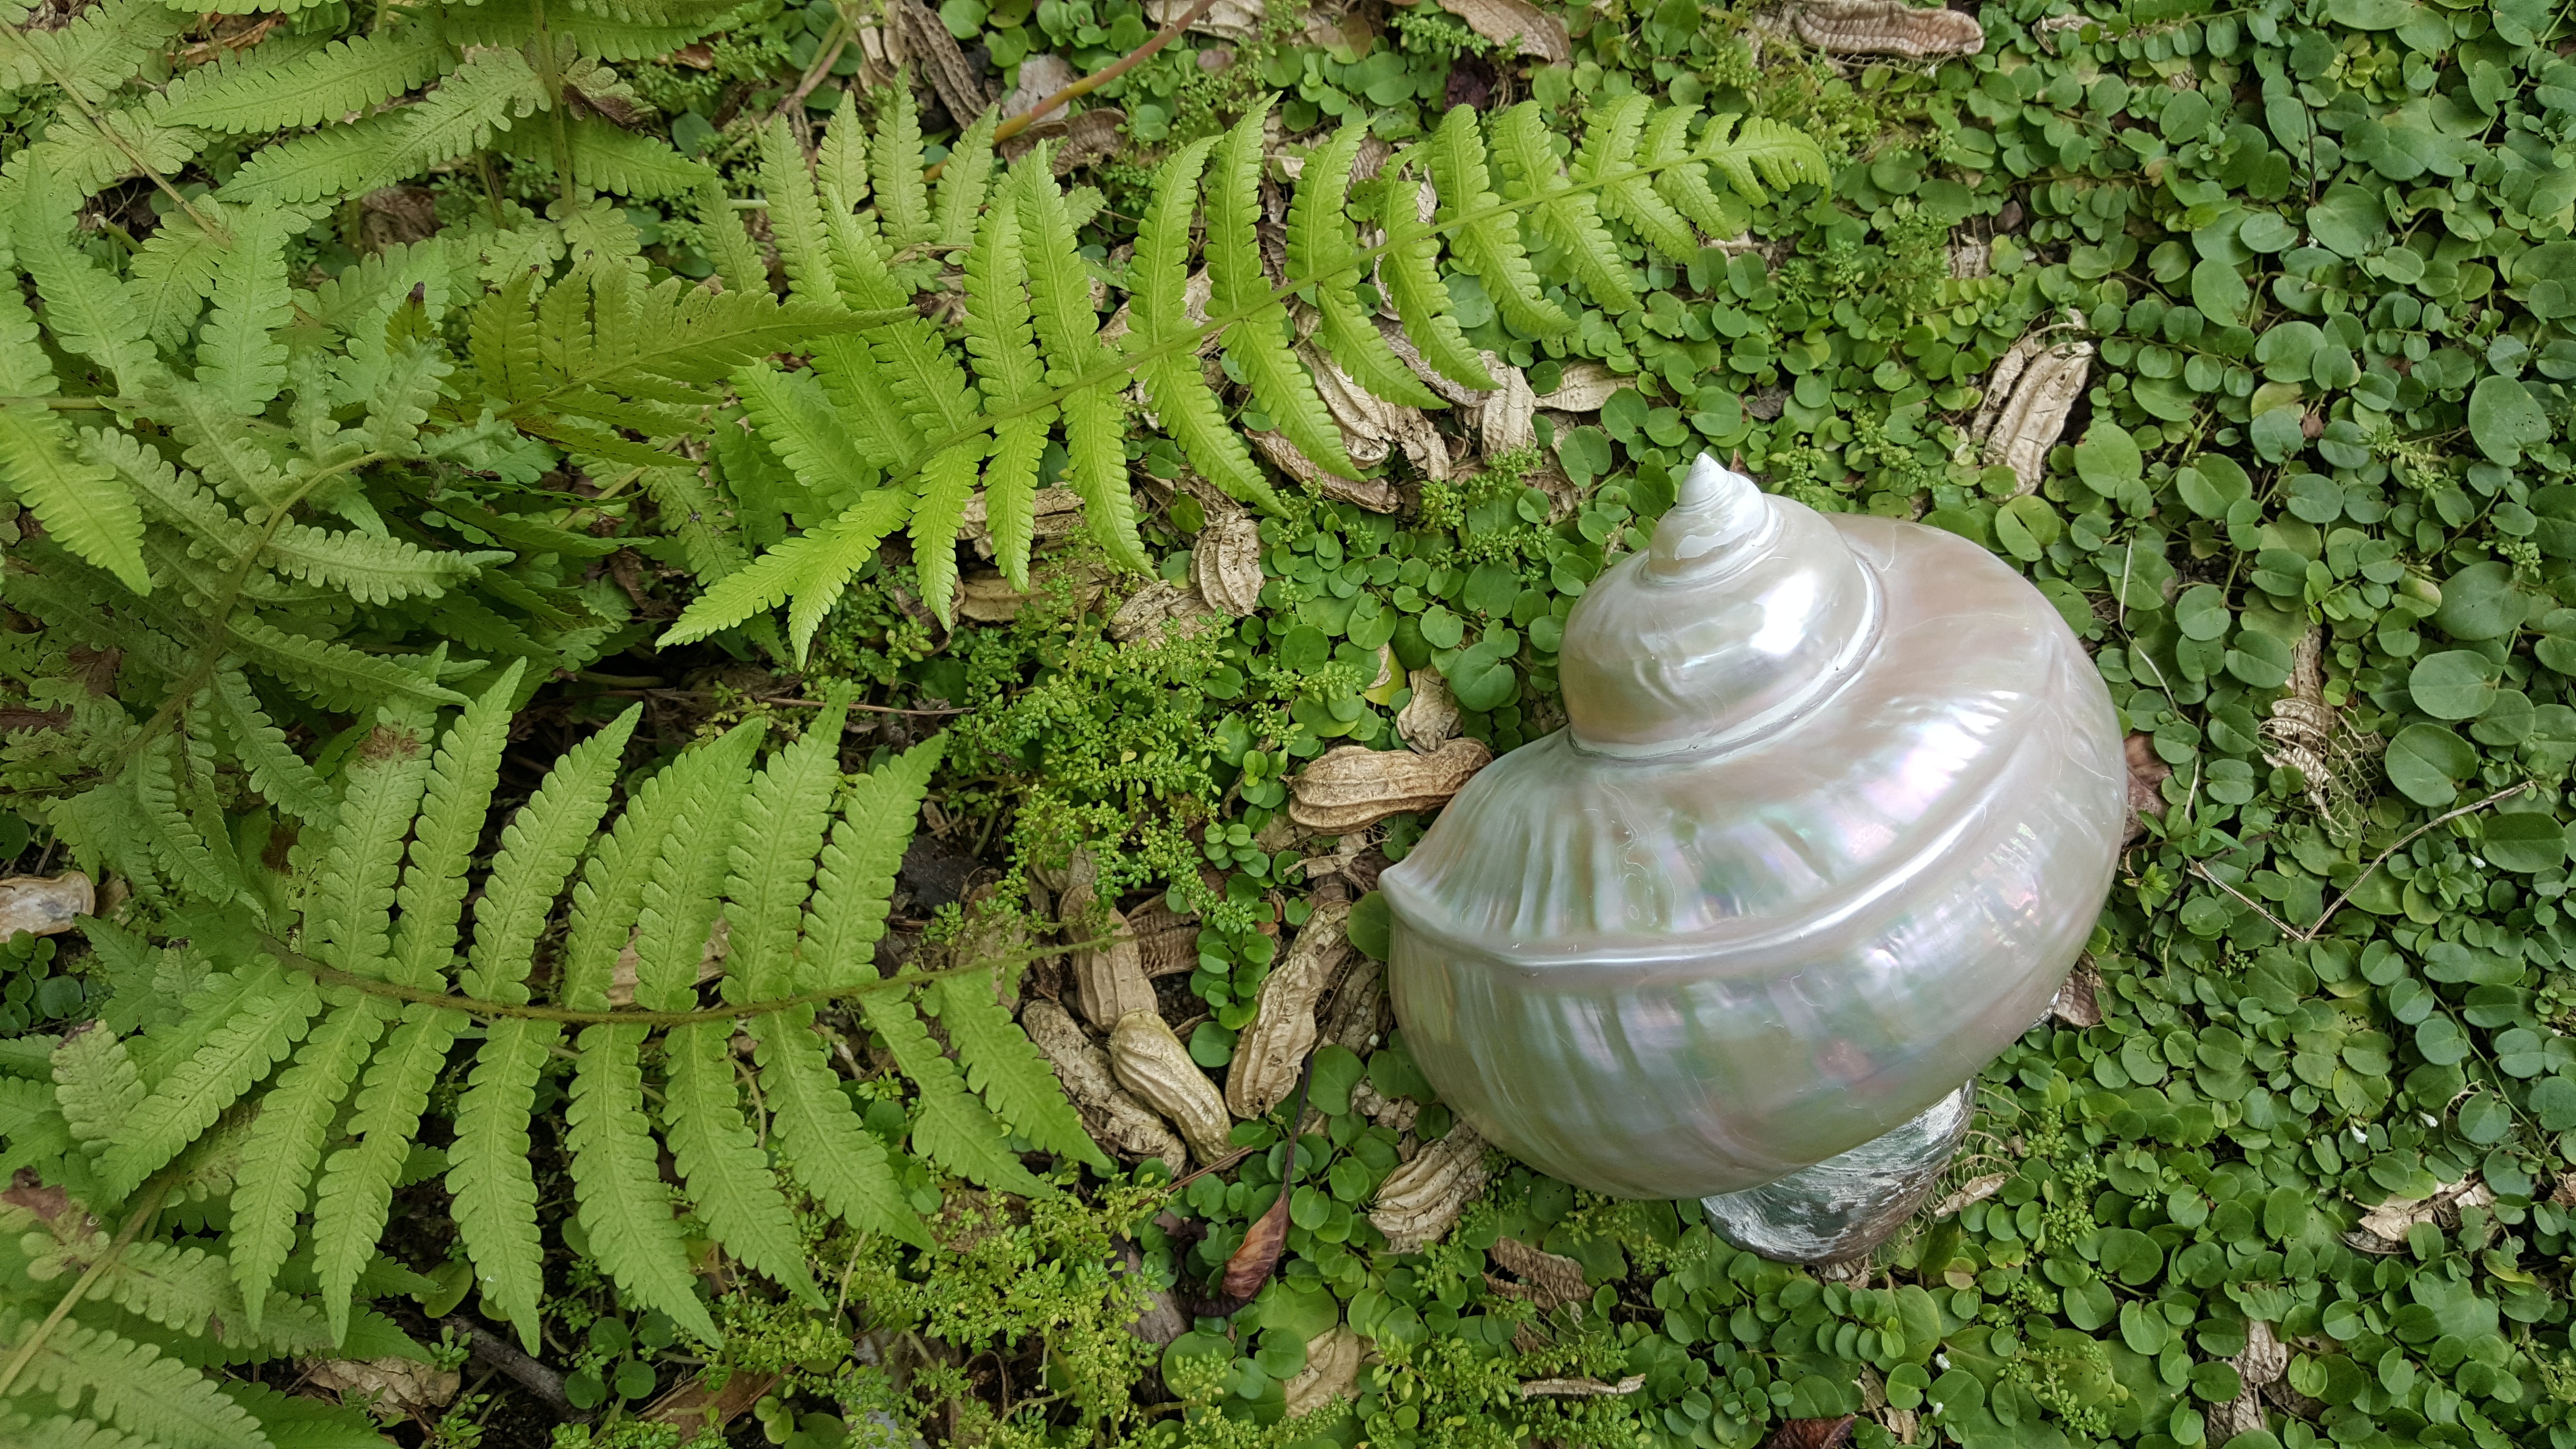
plant, leaf, flower, green, botany, garden, flora, fern, shell, pearl fire, oud shells, nautilus sea, nautilus green, mother of pearl, conch shell, land plant, ferns and horsetails